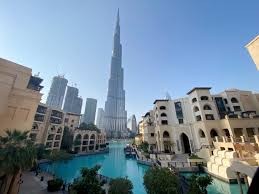
Landmark: Burj Khalifa